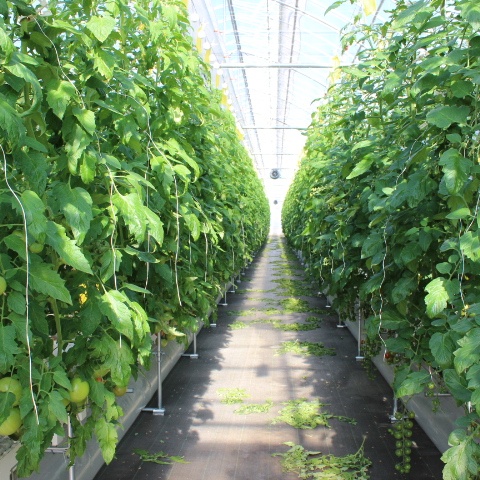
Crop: tomato